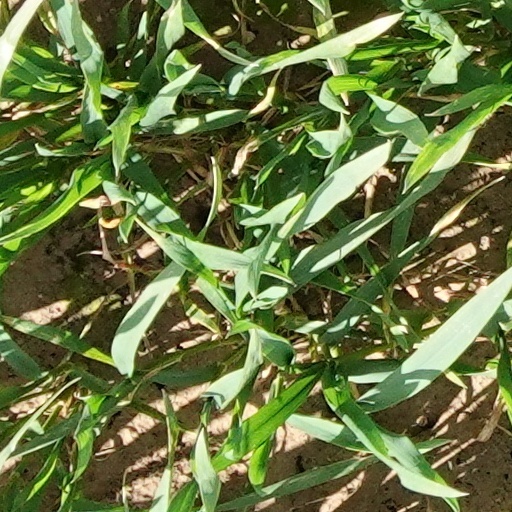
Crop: wheat